Checkmate in Rio

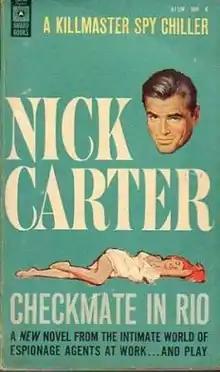
First edition

Checkmate in Rio is the third novel in the long-running Nick Carter-Killmaster series.